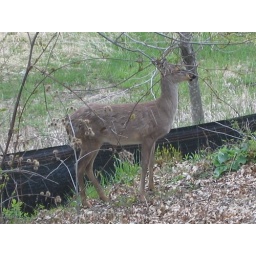
In the neighbors back yard...taken out our home office window, in the middle of the city.